Tayla Harris

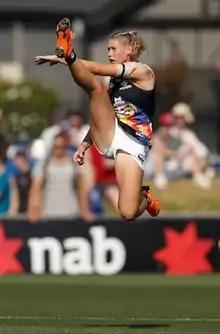
The original picture

A picture taken by AFL Media photographer Michael Willson showing Harris kicking for goal during a 2019 match against the Western Bulldogs became the target of sexual Internet trolling after it was posted on social media by Seven Network. Harris retweeted the photograph with the caption: "Here’s a pic of me at work... think about this before your derogatory comments, animals". Critics of the trolls included fellow AFLW players Erin Phillips and Darcy Vescio, Geelong player Patrick Dangerfield, cyclist Anna Meares, AFLW head of football Nicole Livingstone and Australian Football League chief executive Gillon McLachlan, and federal minister for women Kelly O'Dwyer. Phillips, Vescio, Meares and O'Dwyer joined the chorus of people condemning Seven's decision to remove the photo, which was perceived as yielding to the trolls. It was later reinstated with an apology.